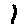
Label: 1